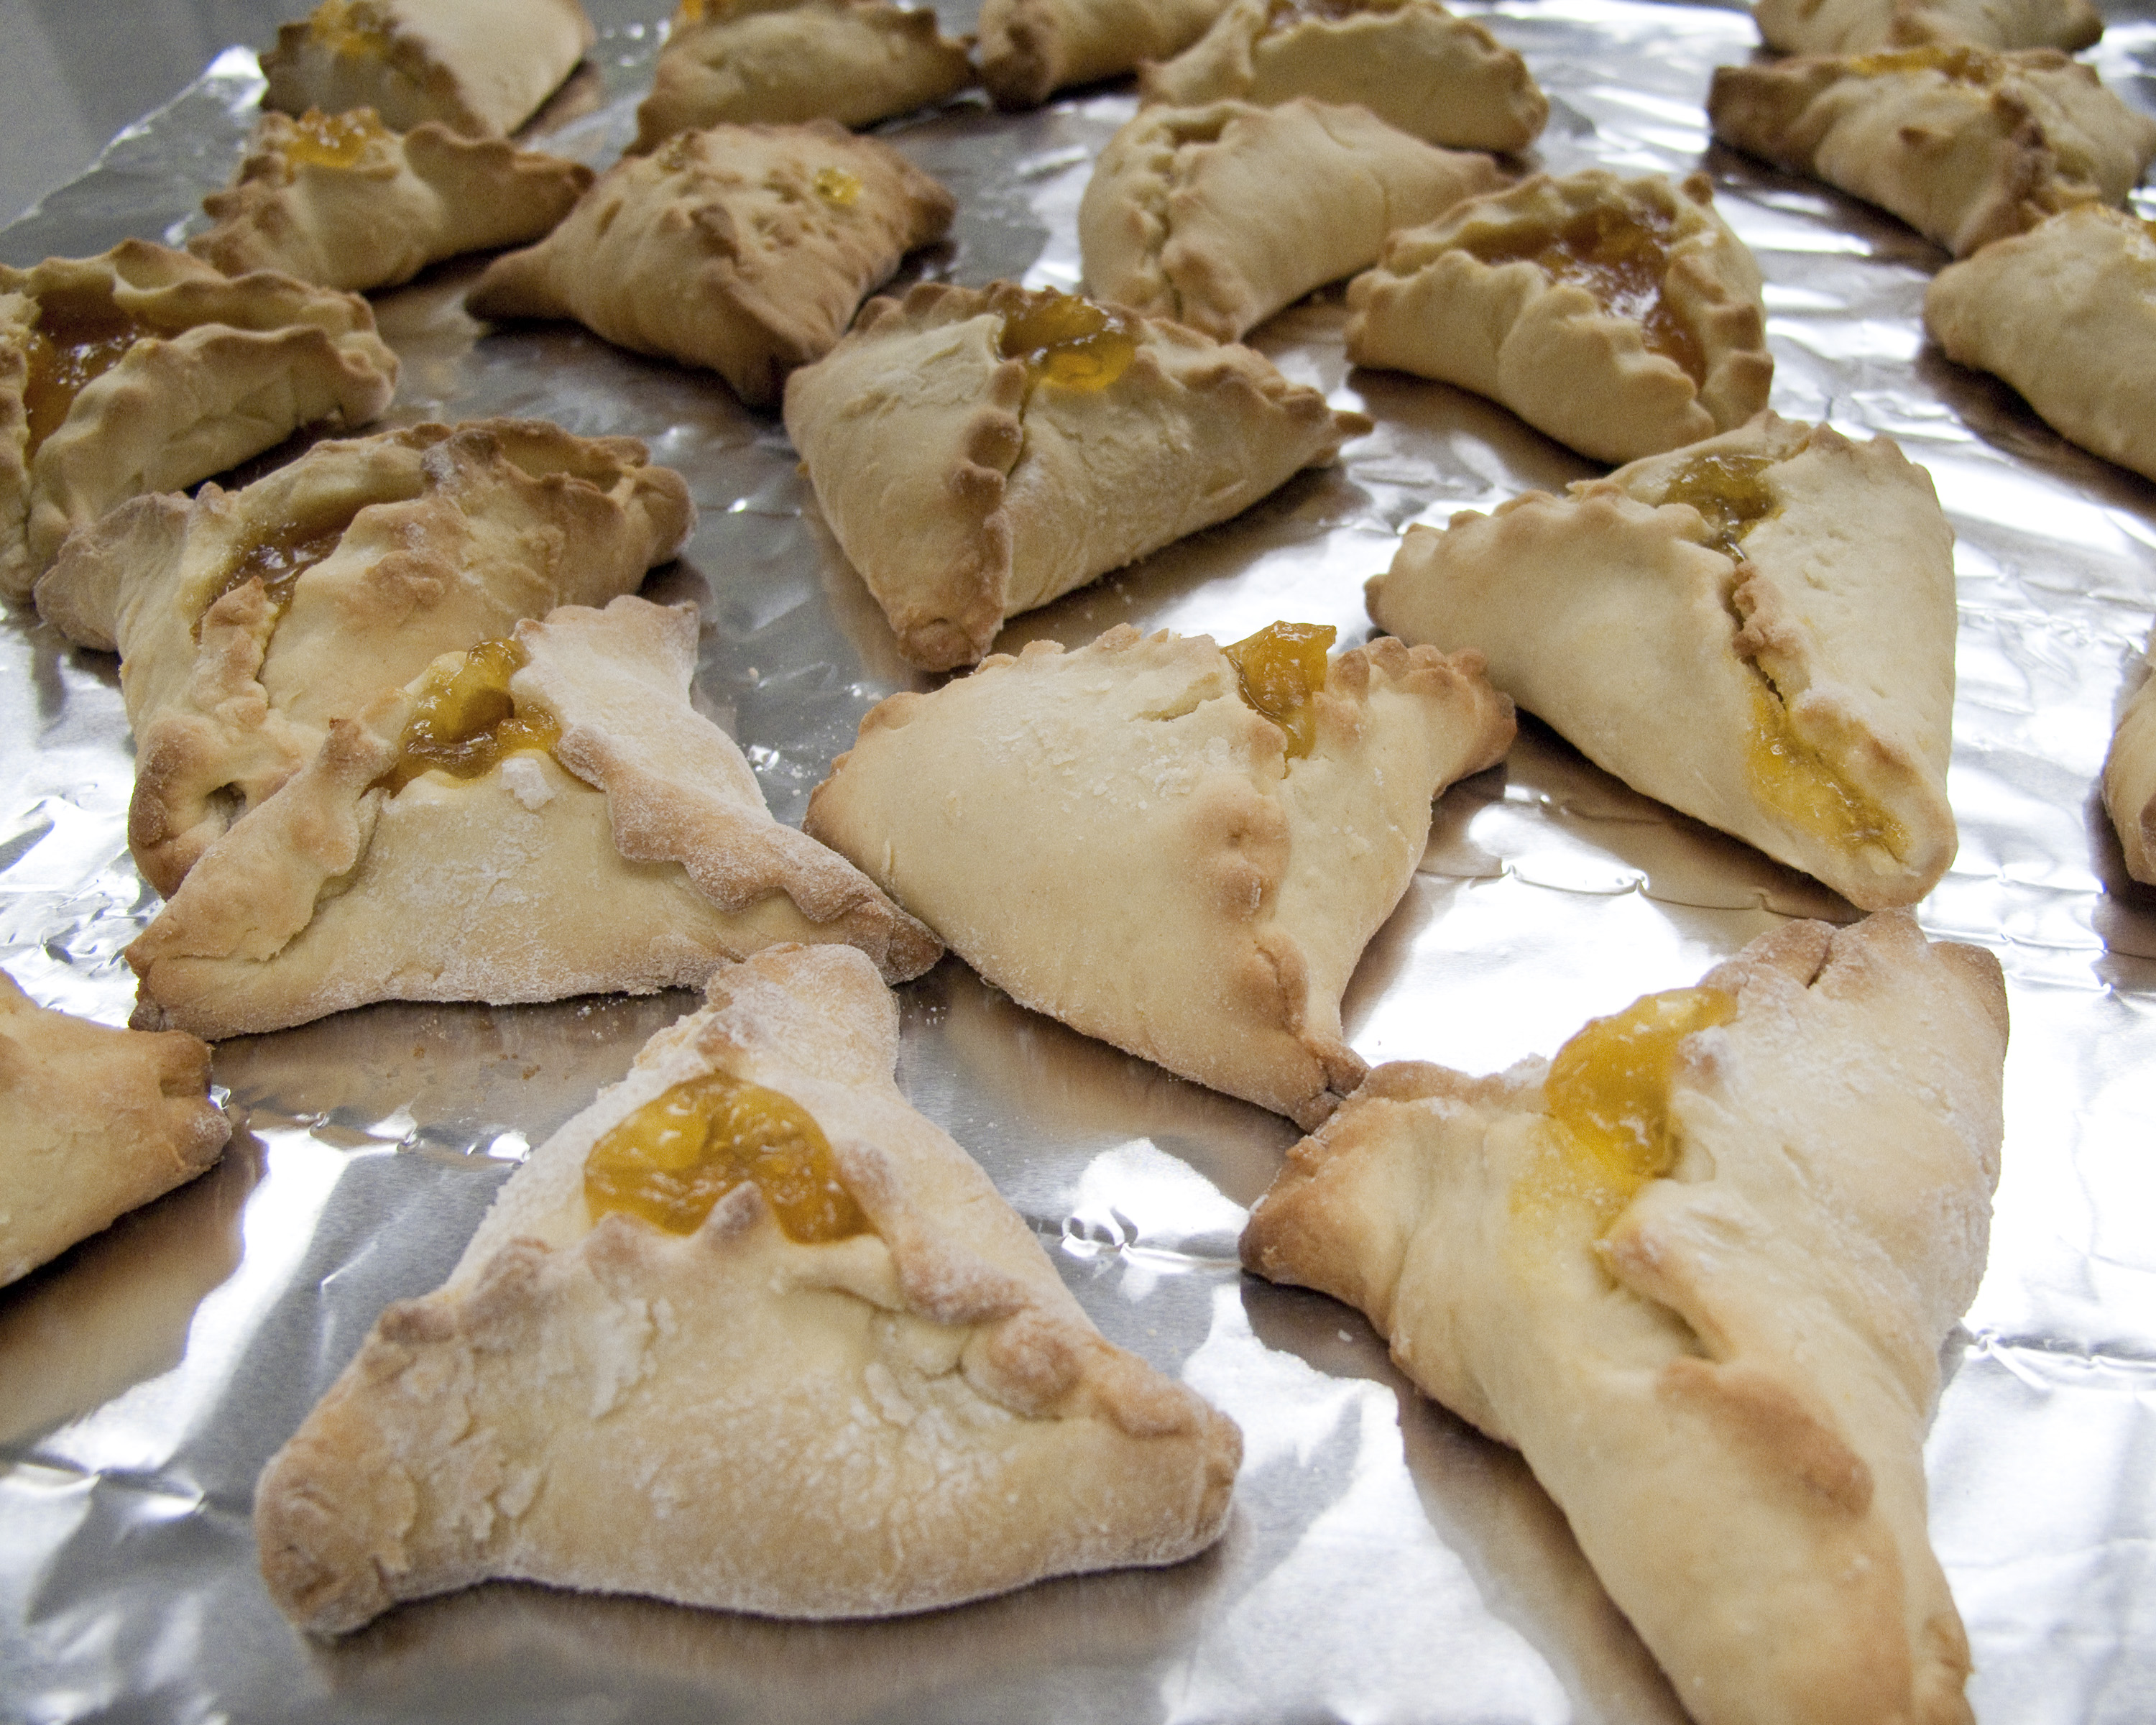
dish, food, produce, dessert, cuisine, sacramento, purim, congregationbethshalom, baked goods, haman, hamantash, pierogi, snack food